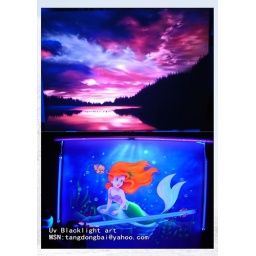
custom airbrush car motorcycle art painting by tangdongbai@yahoo.com